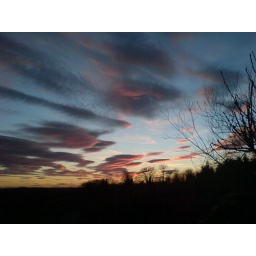
Unusual patchy clouds scattered across the sky late in the evening.